Lost Maples State Natural Area

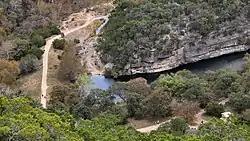
One of the ponds in Can Creek Canyon, seen from an East Trail overlook

Lost Maples is a State "Natural" Area and therefore has been developed only enough to provide access to visitors, while still protecting its natural character. The reserve contains of hiking trails, 30 campsites, and eight primitive camping areas. In the center of the park are two small lakes along Can Creek.